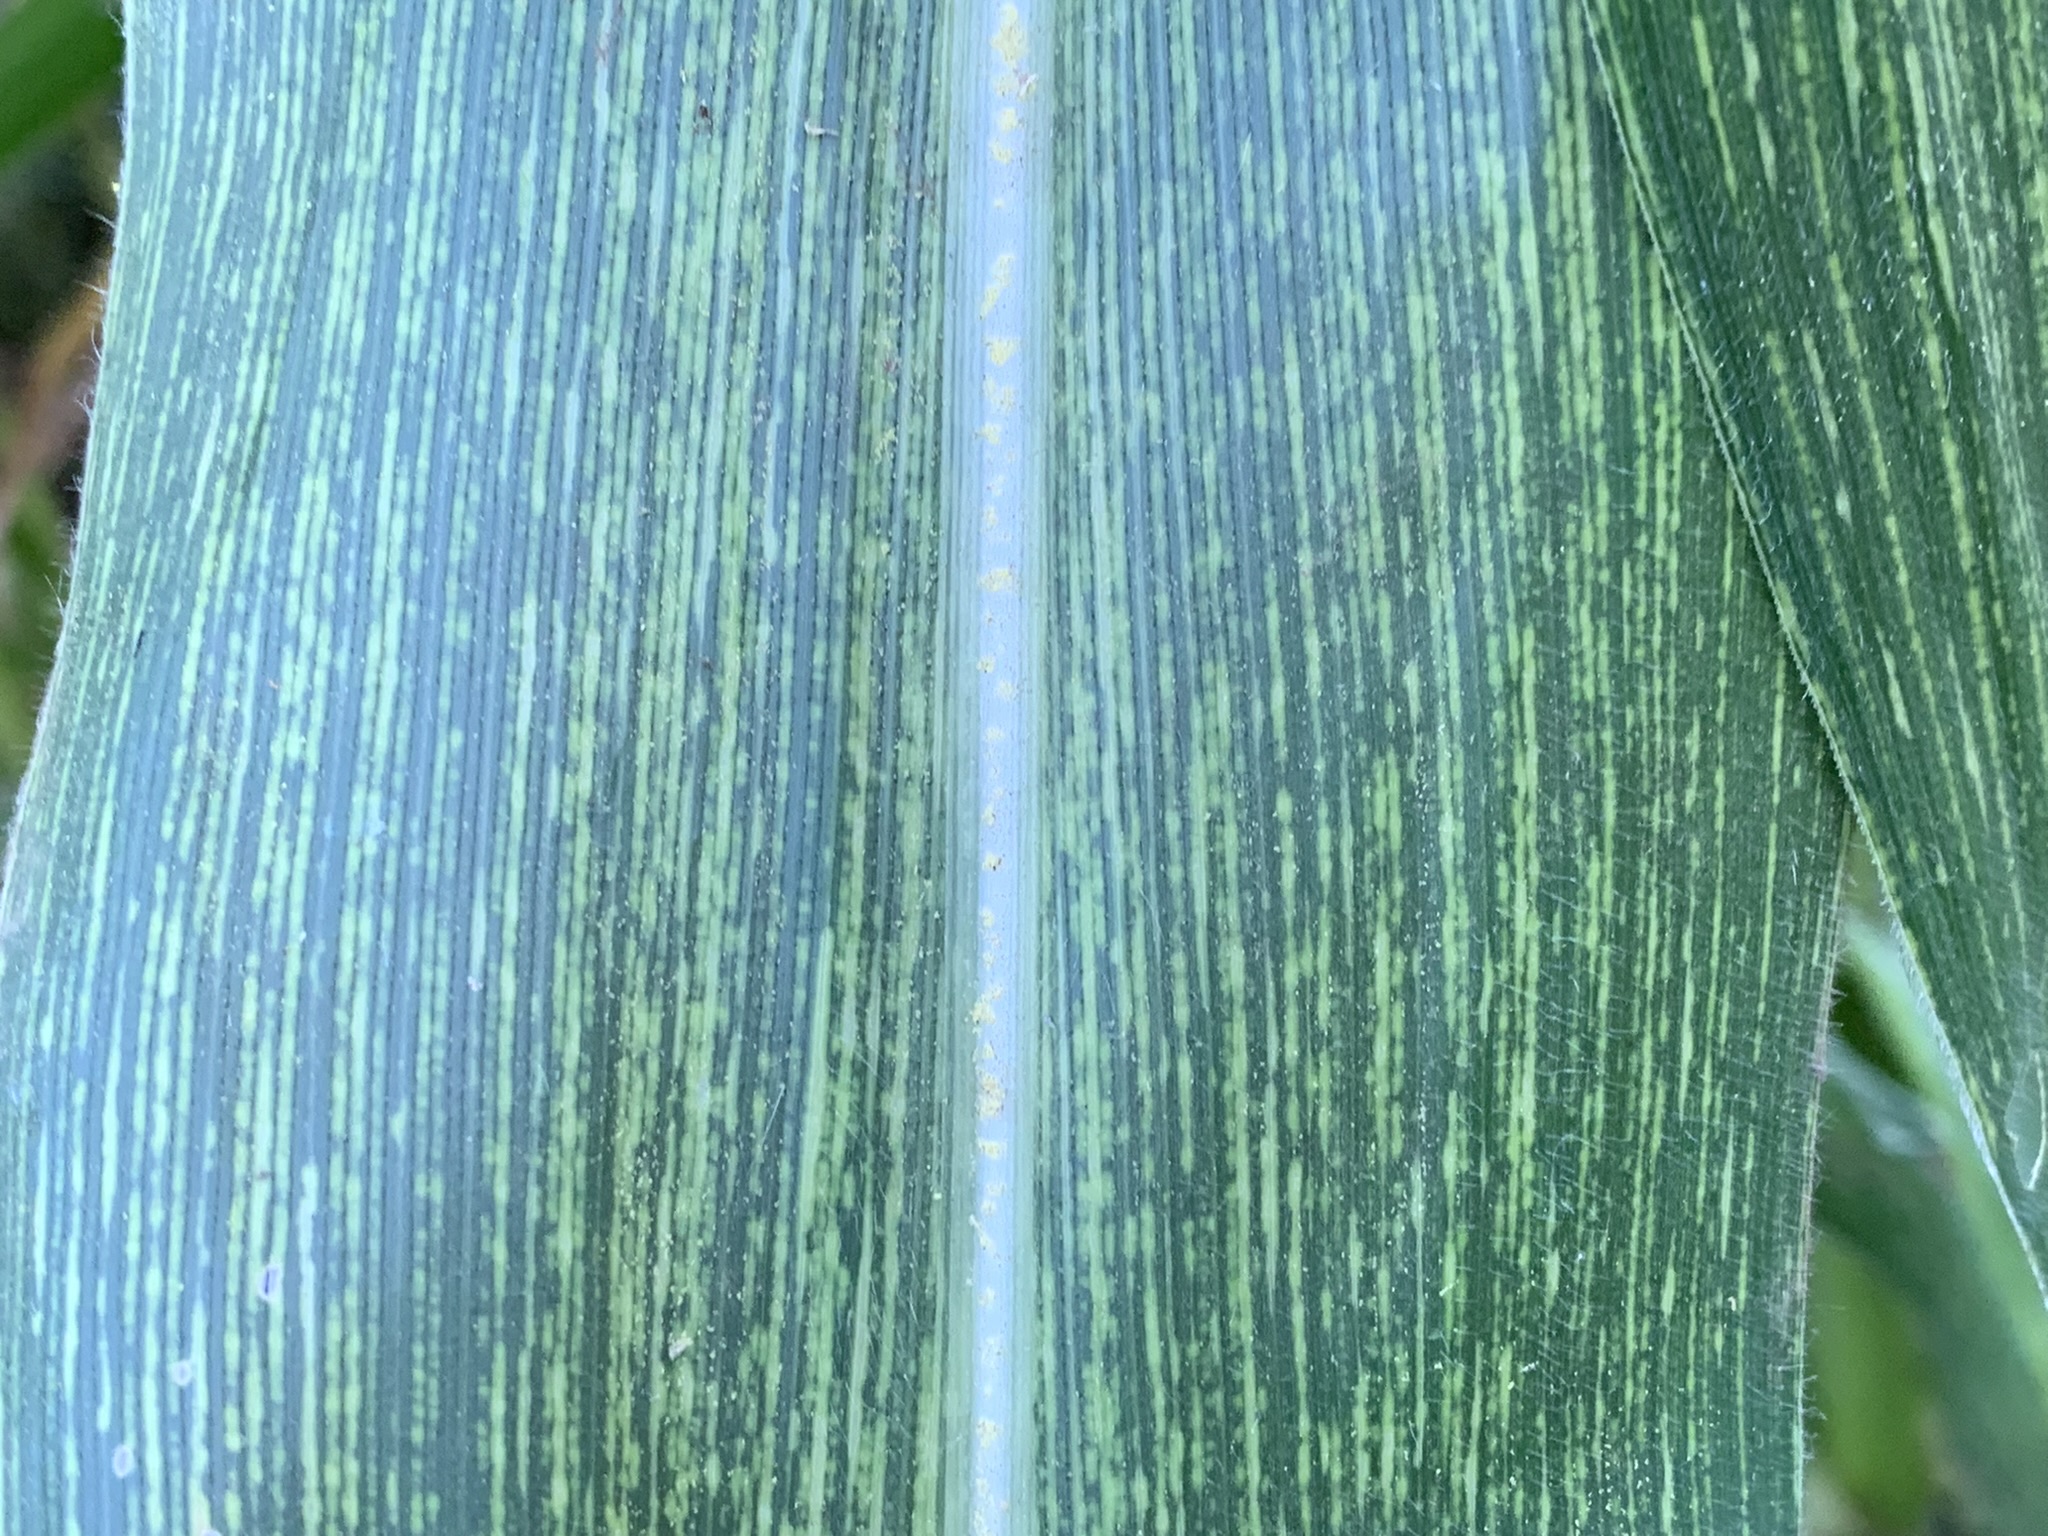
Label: MSV